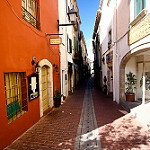
Label: street